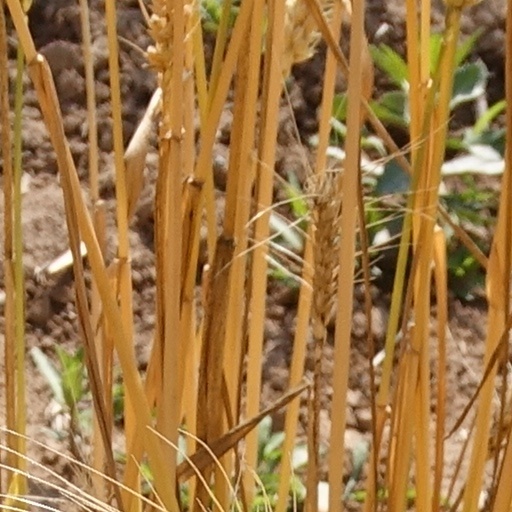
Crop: wheat